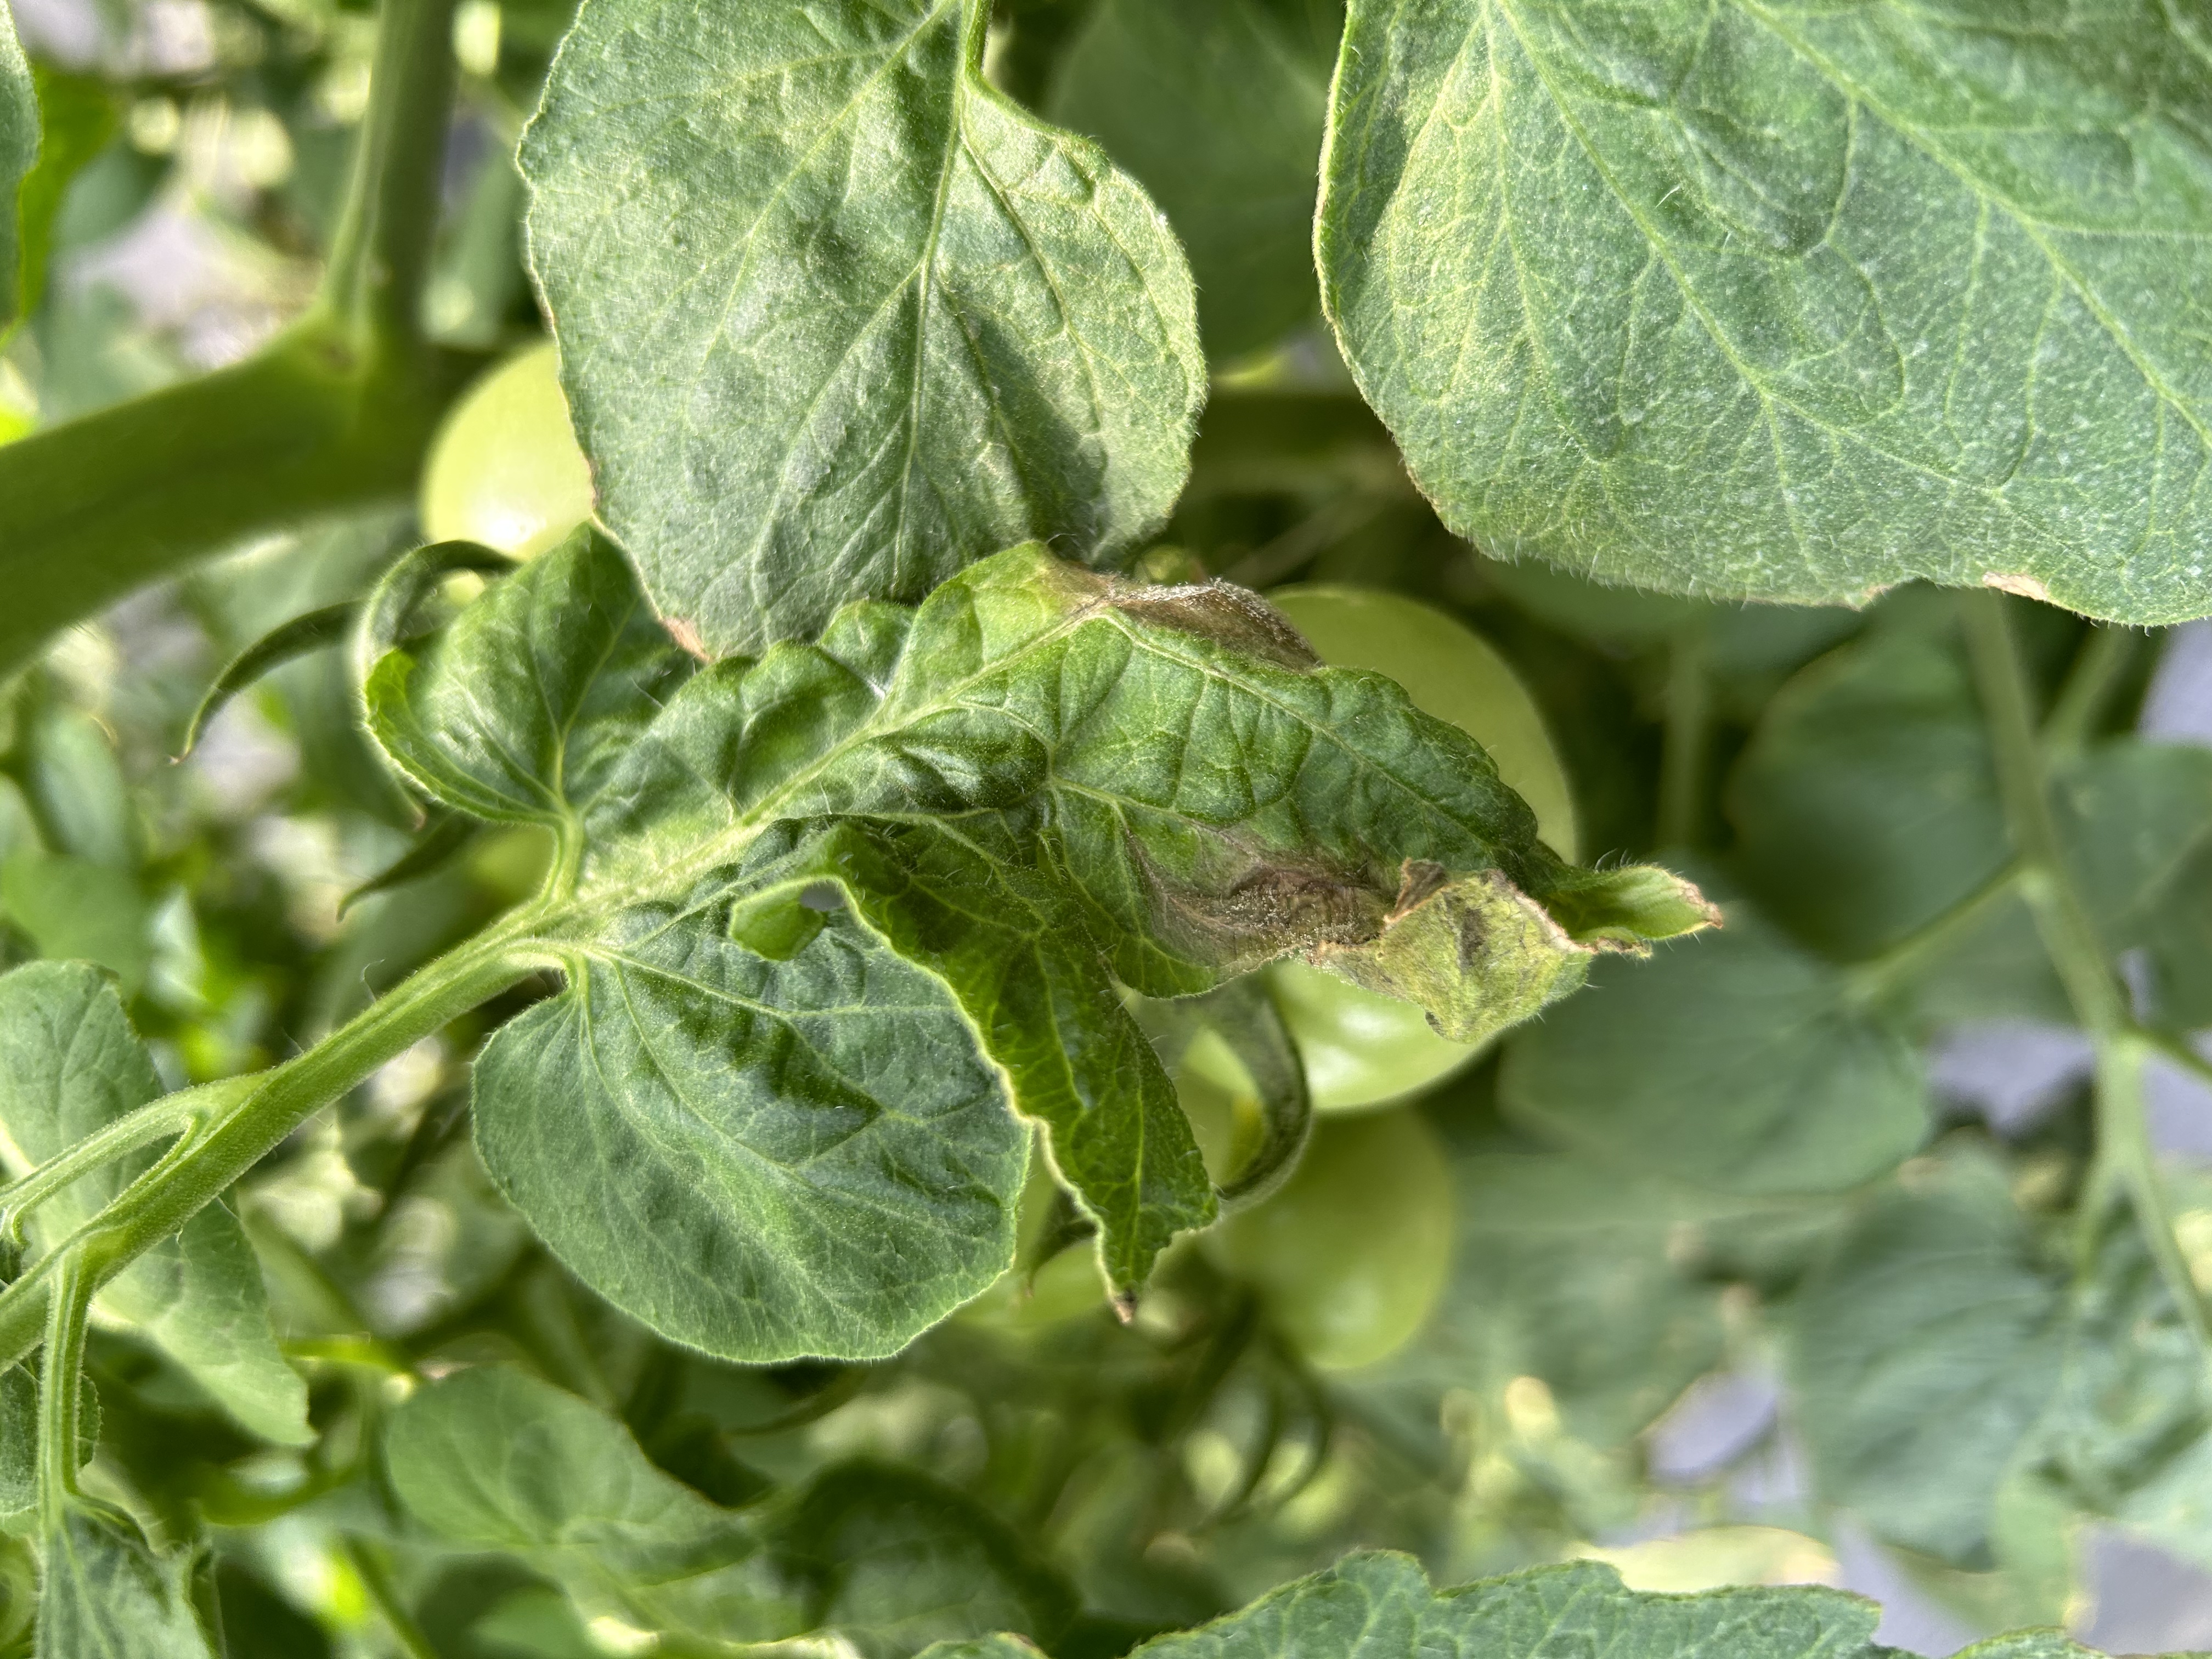
Disease: GrayMold